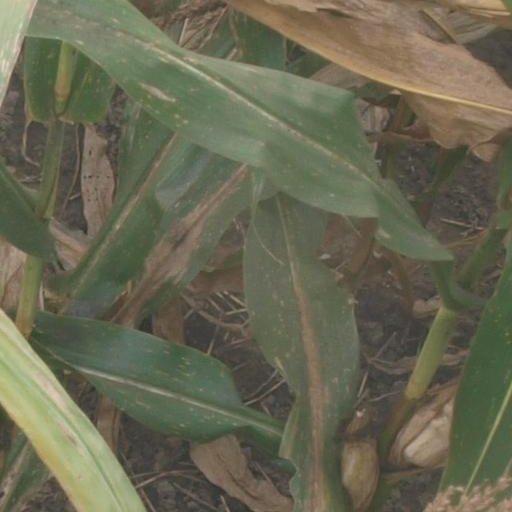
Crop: maize; corn